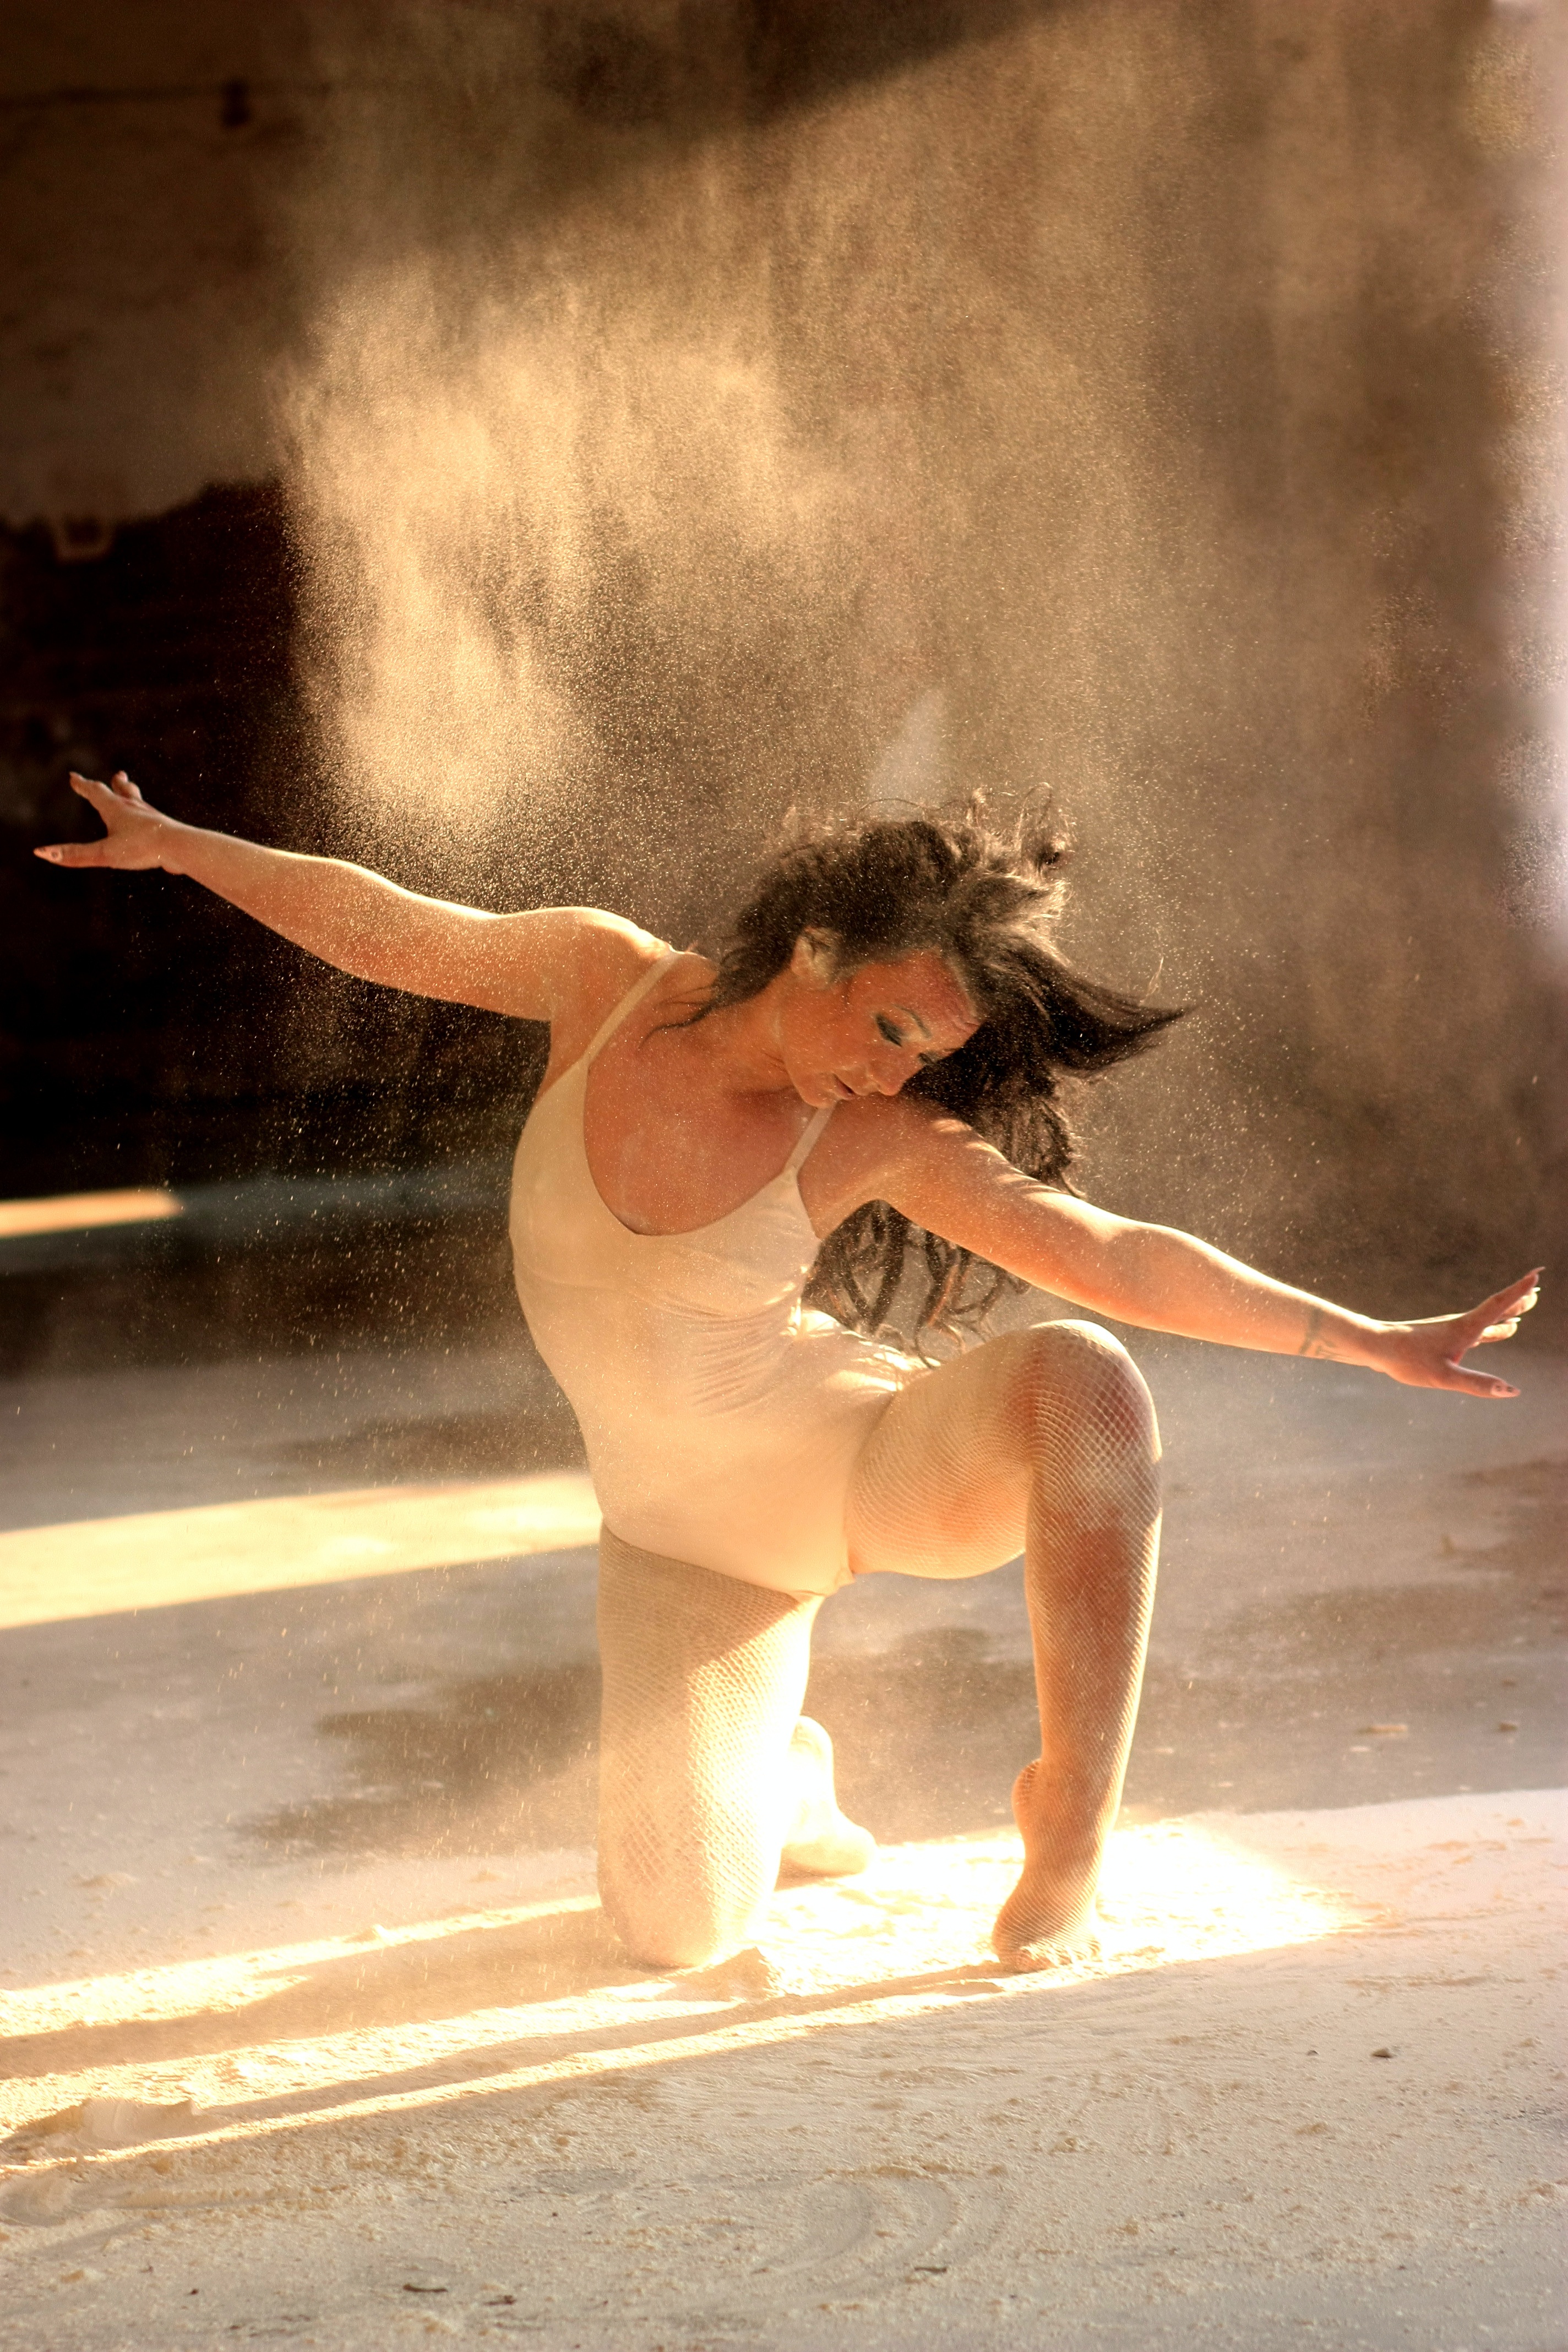
girl, motion, dance, ballet, dancer, performance art, sports, image, flour, sensual, performing arts